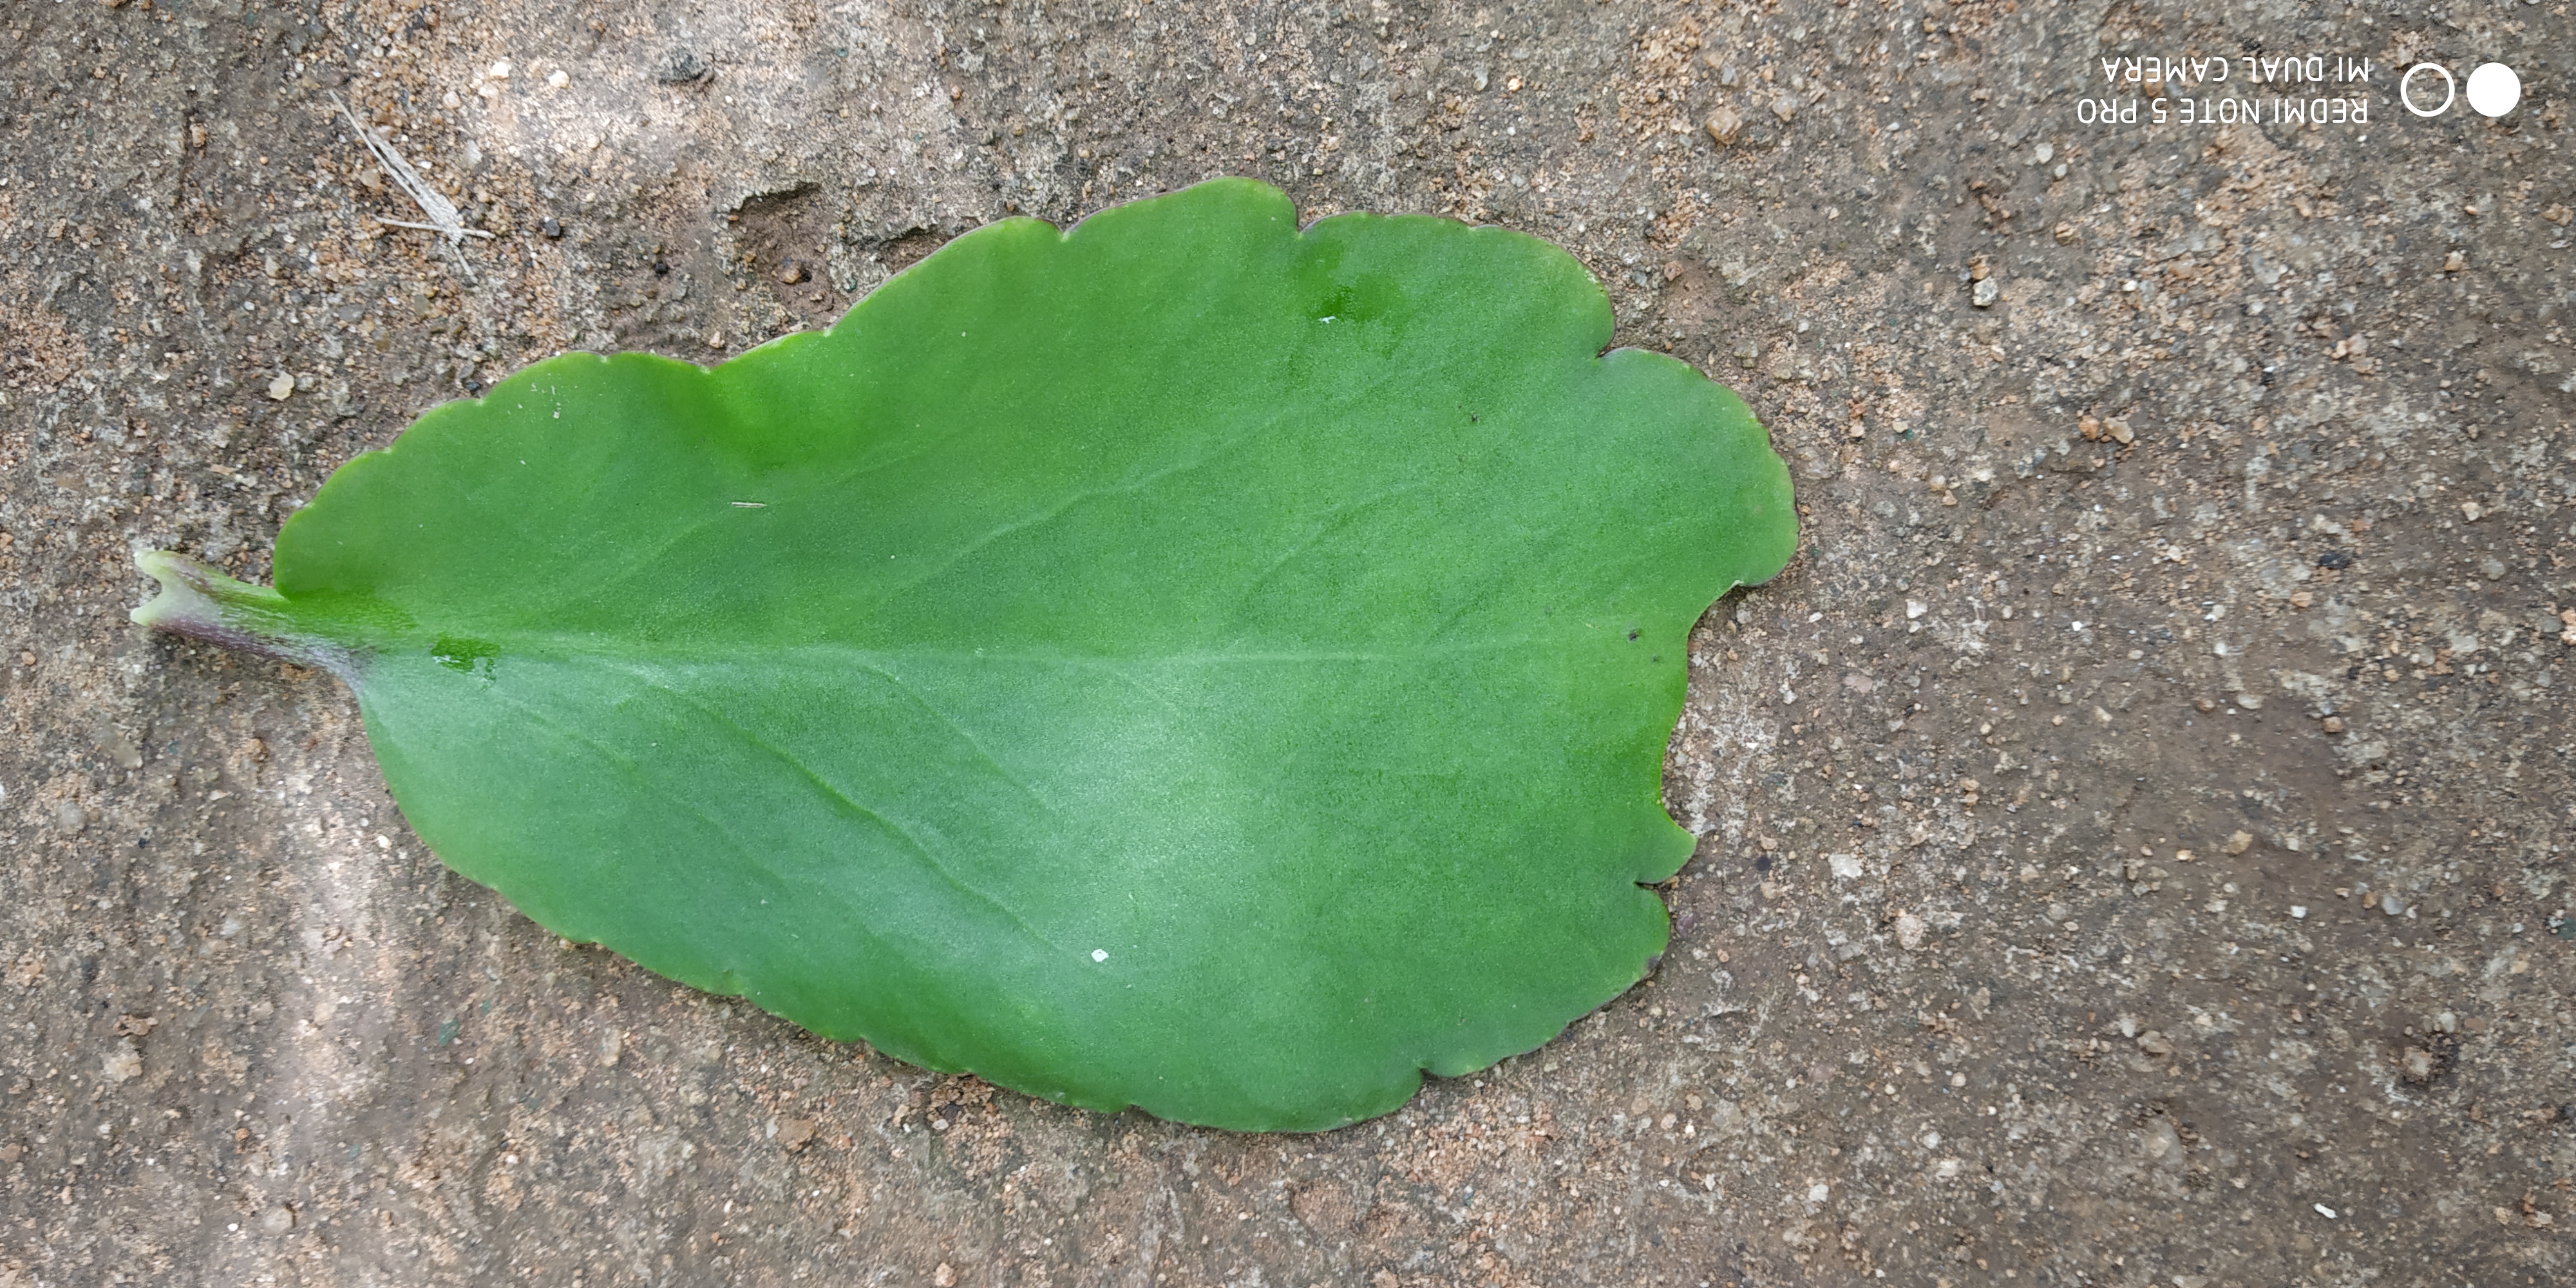
Plant: Spinach1